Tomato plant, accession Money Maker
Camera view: tilt-top (135 deg); turntable rotation: 120 degrees
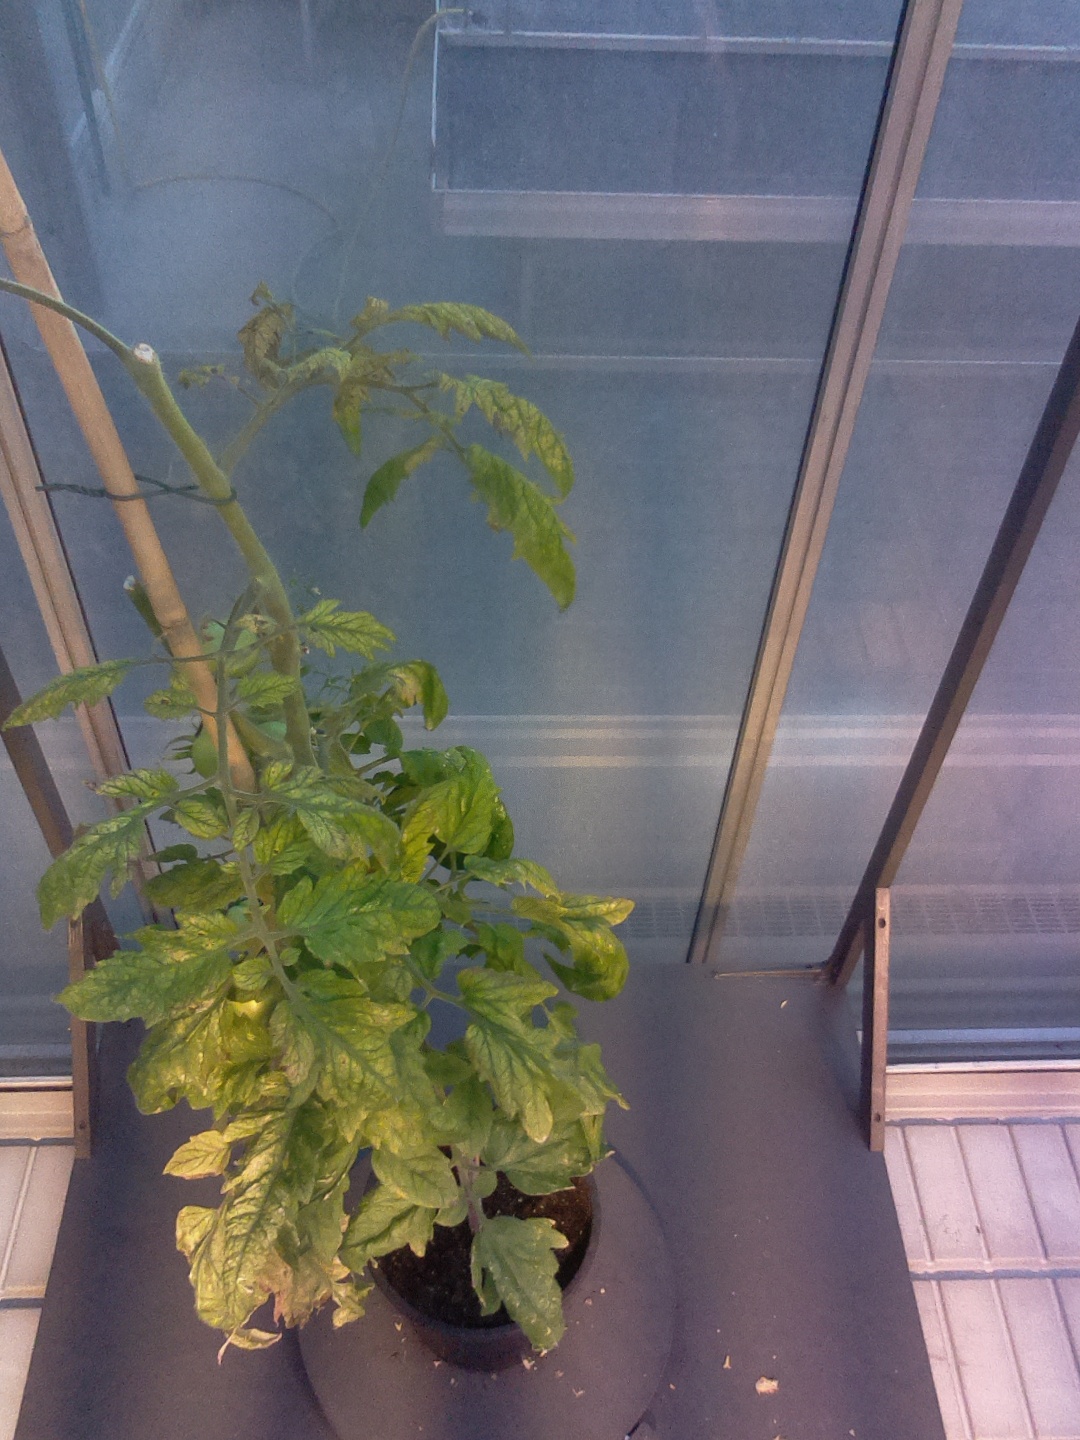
BBCH growth stage 79: 90% -100% of final fruit size